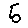
Label: 5